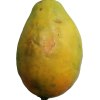
Label: papaya